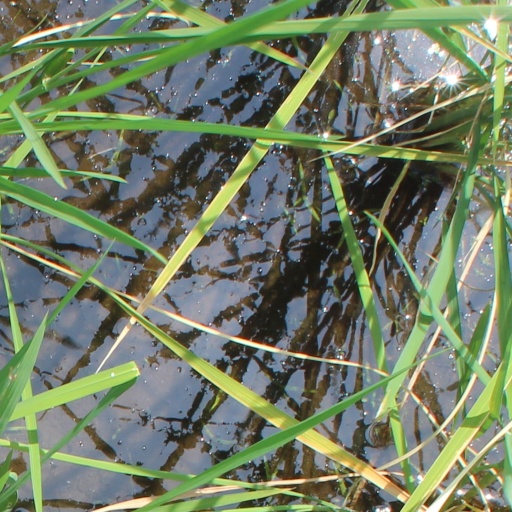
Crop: rice